René Berger

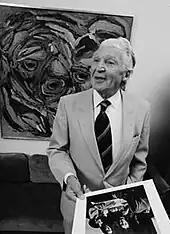
Berger between 1982 and 1992

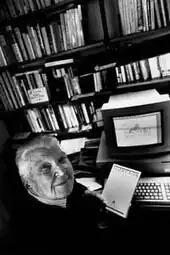
Berger between 1982 and 1992

René Berger (April 29, 1915, Brussels – January 29, 2009, Lausanne) was a Swiss writer, philosopher and a historian of art.